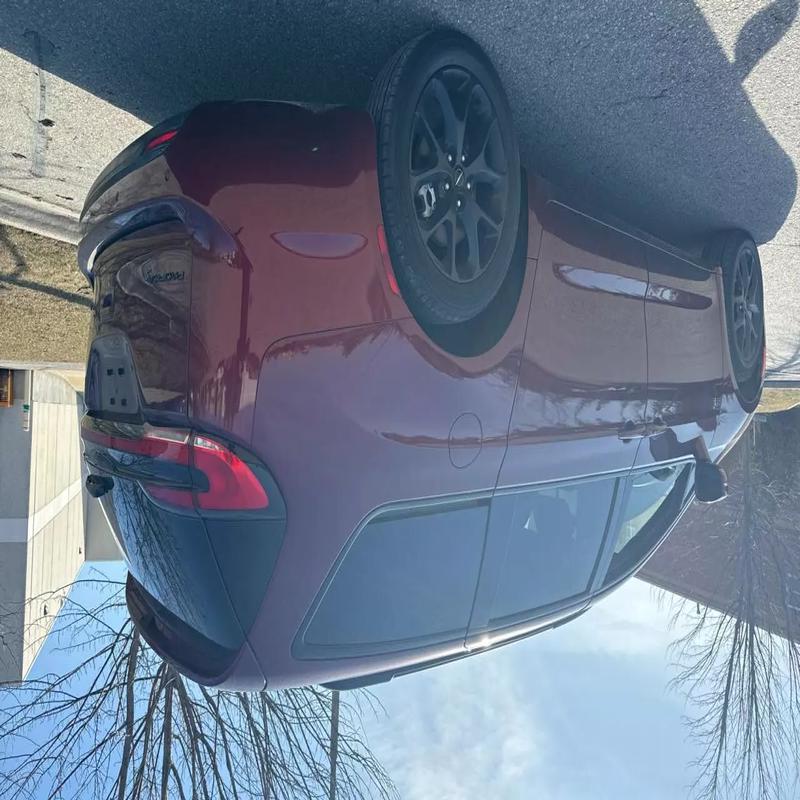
Aucun dommage détecté.
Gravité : aucun